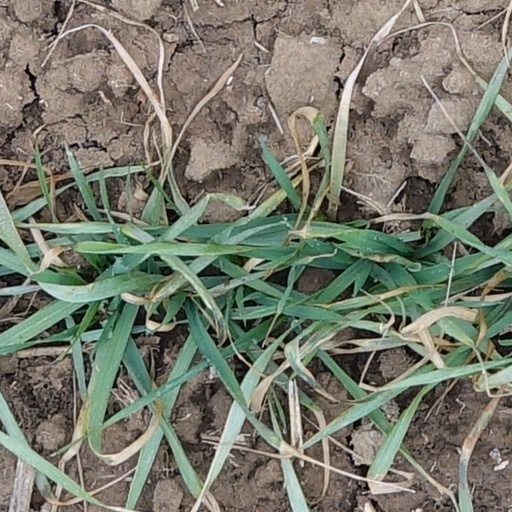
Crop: wheat